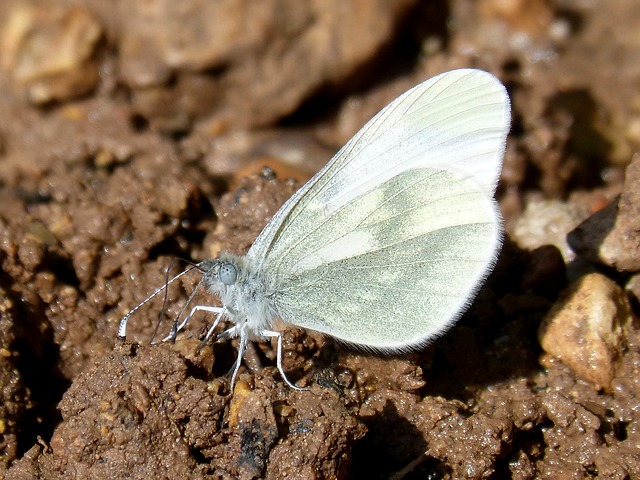
Label: farfalla